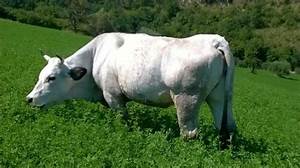
Label: mucca